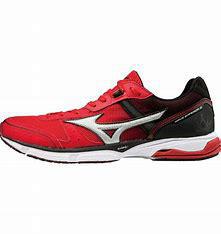
Brand: Mizuno
Model: 100